Willow tit

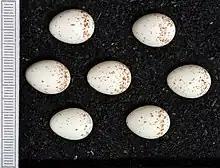
Eggs, collection Museum Wiesbaden, Germany

The willow tit excavates its own nesting hole, even piercing hard bark; this is usually in a rotten stump or in a tree, more or less decayed. Most nests are cups of felted material, such as fur, hair and wood chips, but feathers are sometimes used. The eggs are laid daily. The clutch is typically between six and nine eggs. The eggs have a white background and are marked with red-brown speckles and spots which are often concentrated at the broader end. They measure around and weigh . The eggs are incubated by the female alone and hatch after 13–15 days. The chicks are then cared for and fed by both parents but only the female broods the young. The nestlings fledge after 17–20 days. Only a single brood is raised each season.